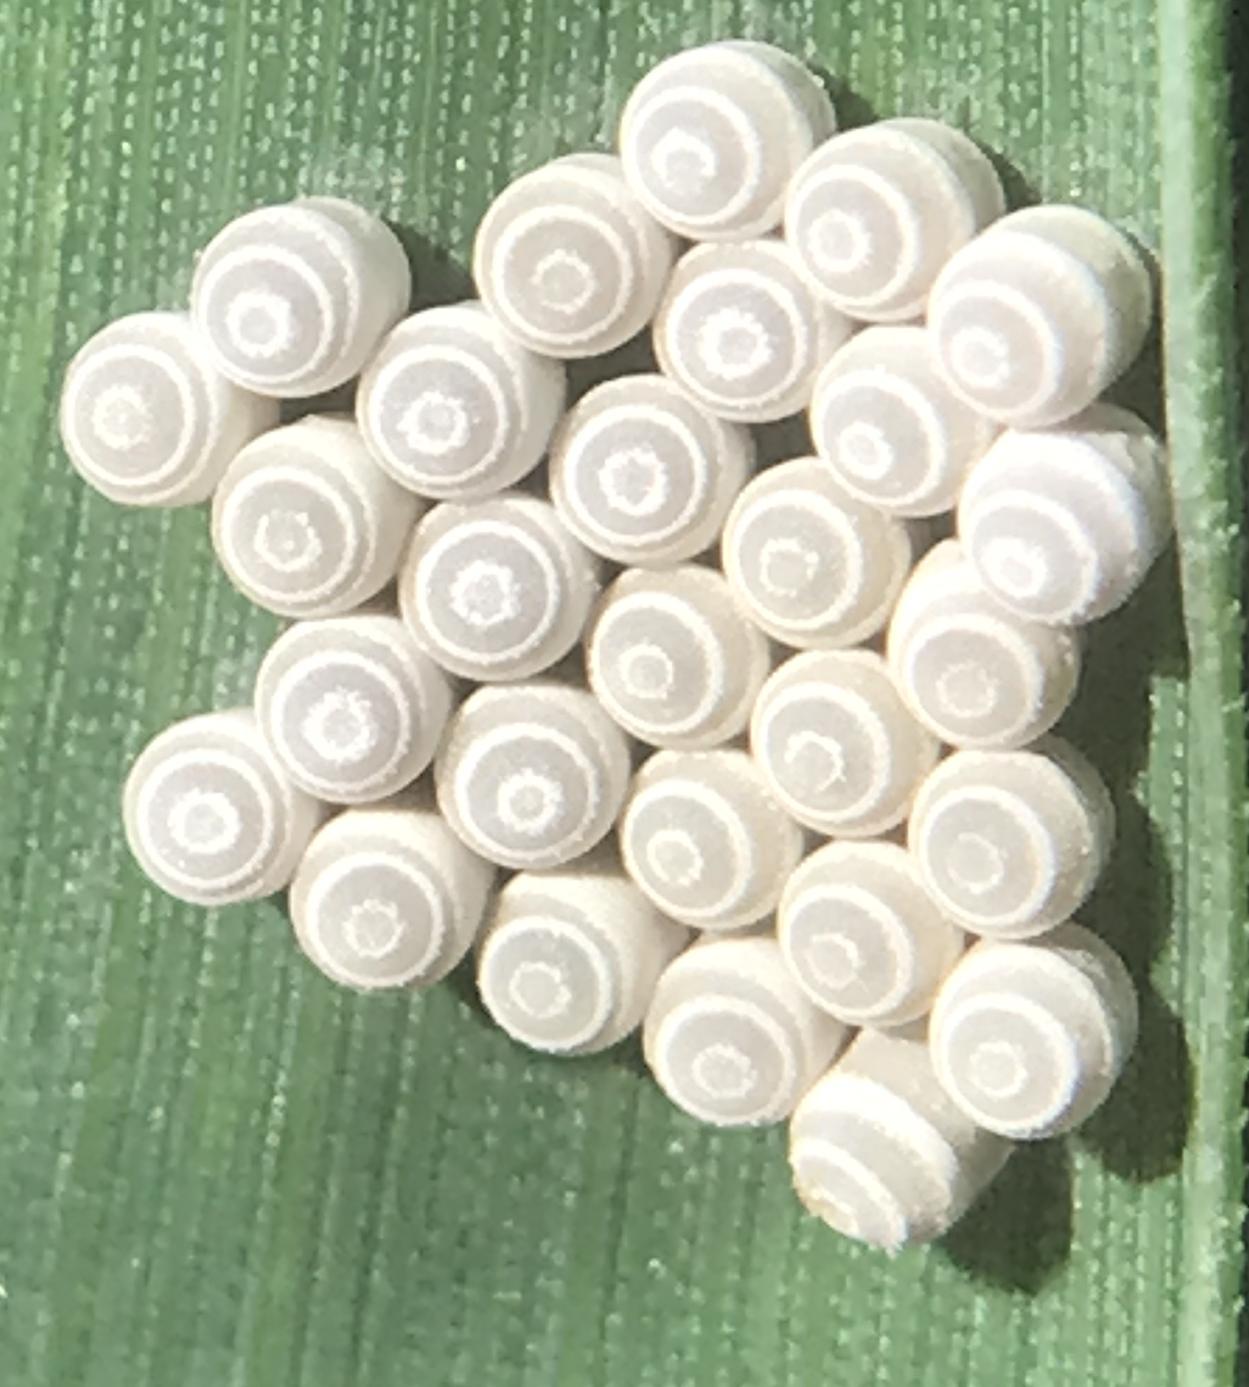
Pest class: stink_bug